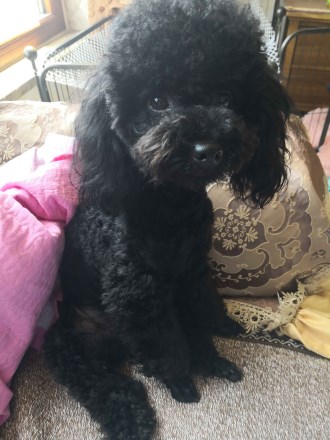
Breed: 7449-n000128-teddy